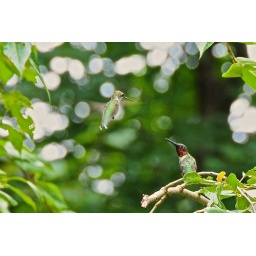
Female flying as male watches - They live in our backyard 2010